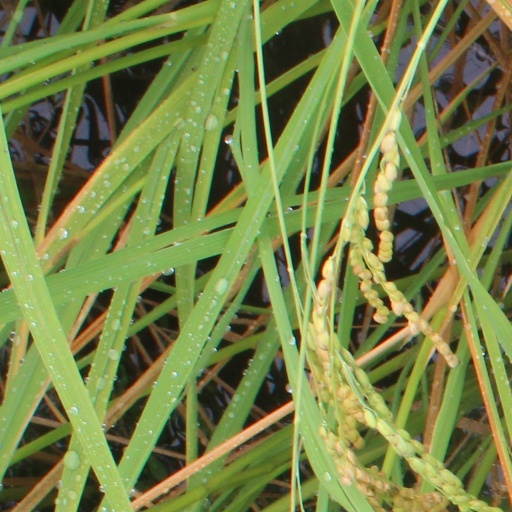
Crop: rice